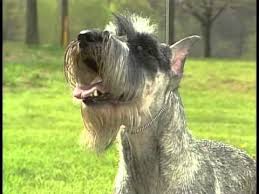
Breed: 220-n000053-standard_schnauzer